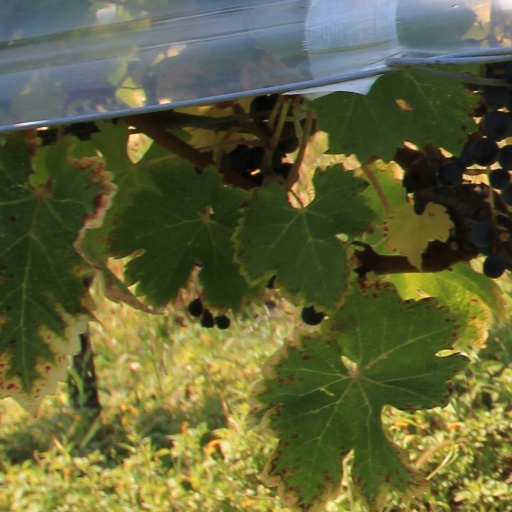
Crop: grape